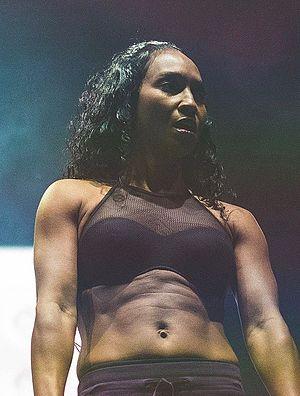
Rozonda Ocelean Thomas à Atlanta, Géorgie, plus connue sous le nom de scène Chilli, est une chanteuse de R&B et actrice américaine, célèbre pour être une membre du groupe TLC.